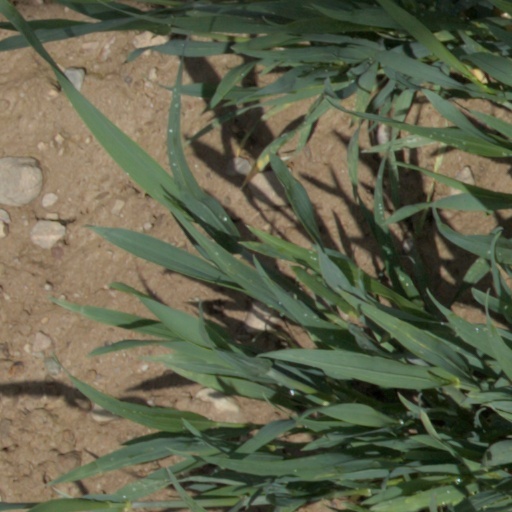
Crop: wheat